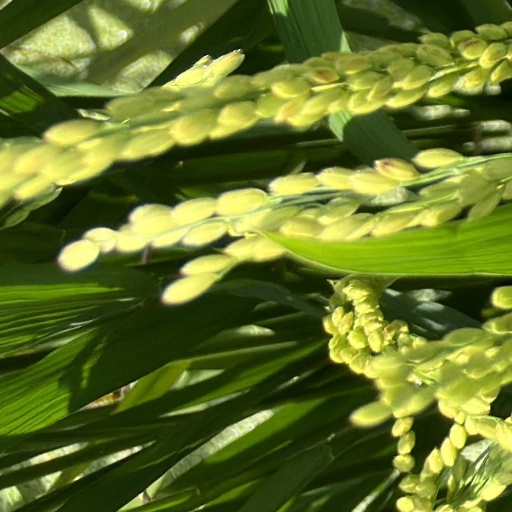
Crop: rice